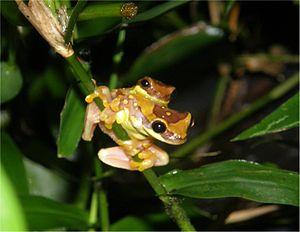
Dendropsophus ebraccatus est une espèce d'amphibiens de la famille des Hylidae.